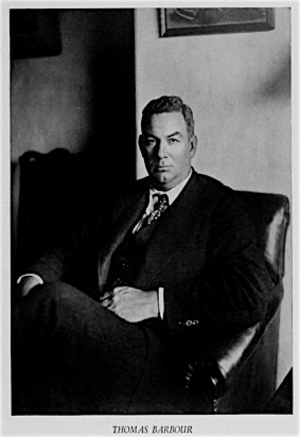
Thomas Barbour est un zoologiste américain, né le 19 août 1884 Martha's Vineyard dans le Massachusetts et mort le 8 janvier 1946 à Boston.